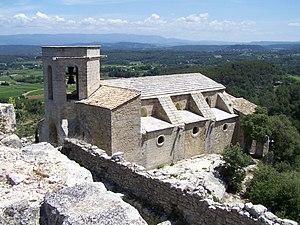
L'église Notre-Dame-d'Alydon ou Notre-Dame-de-Dolidon, est une église catholique du XVIᵉ siècle située en France dans le Vaucluse sur la commune d’Oppède. L'église fait l’objet d’une inscription au titre des monuments historiques le 11 octobre 1929.
Oppède est une commune française située dans le département de Vaucluse, en région Provence-Alpes-Côte d'Azur.
Cet article recense les monuments historiques du département de Vaucluse, en France.